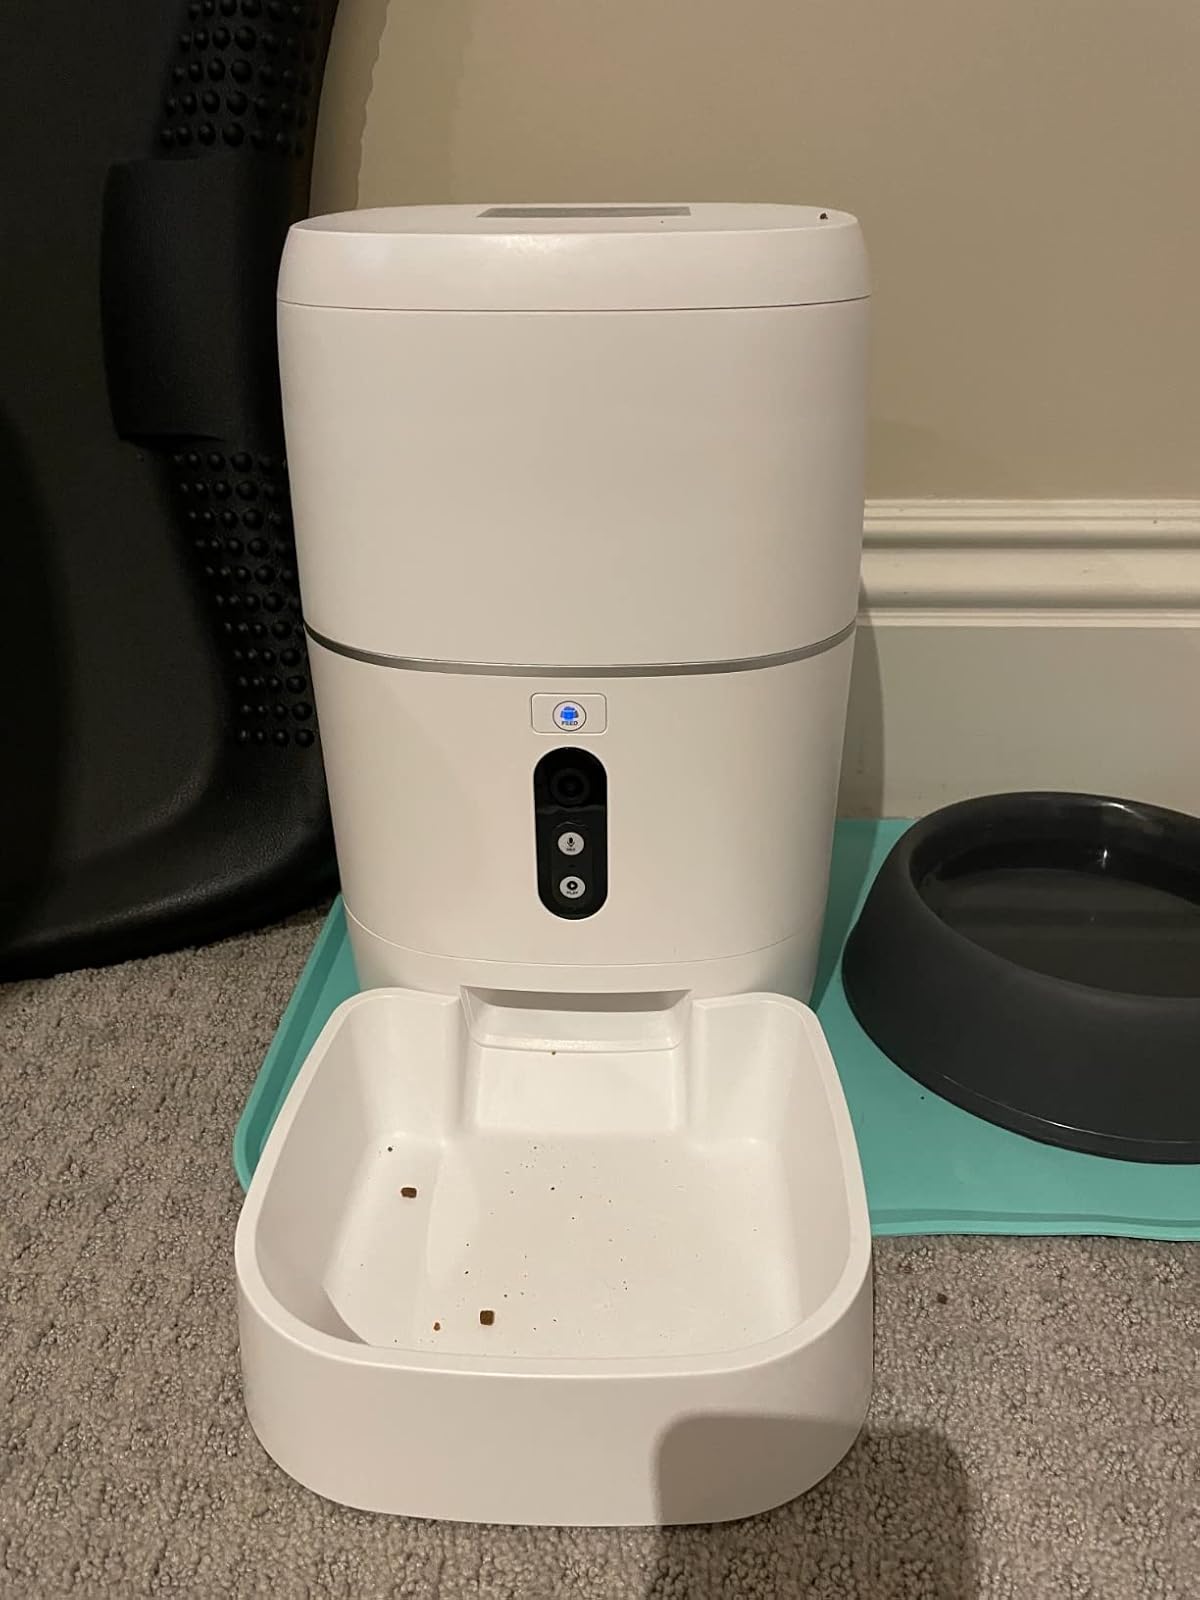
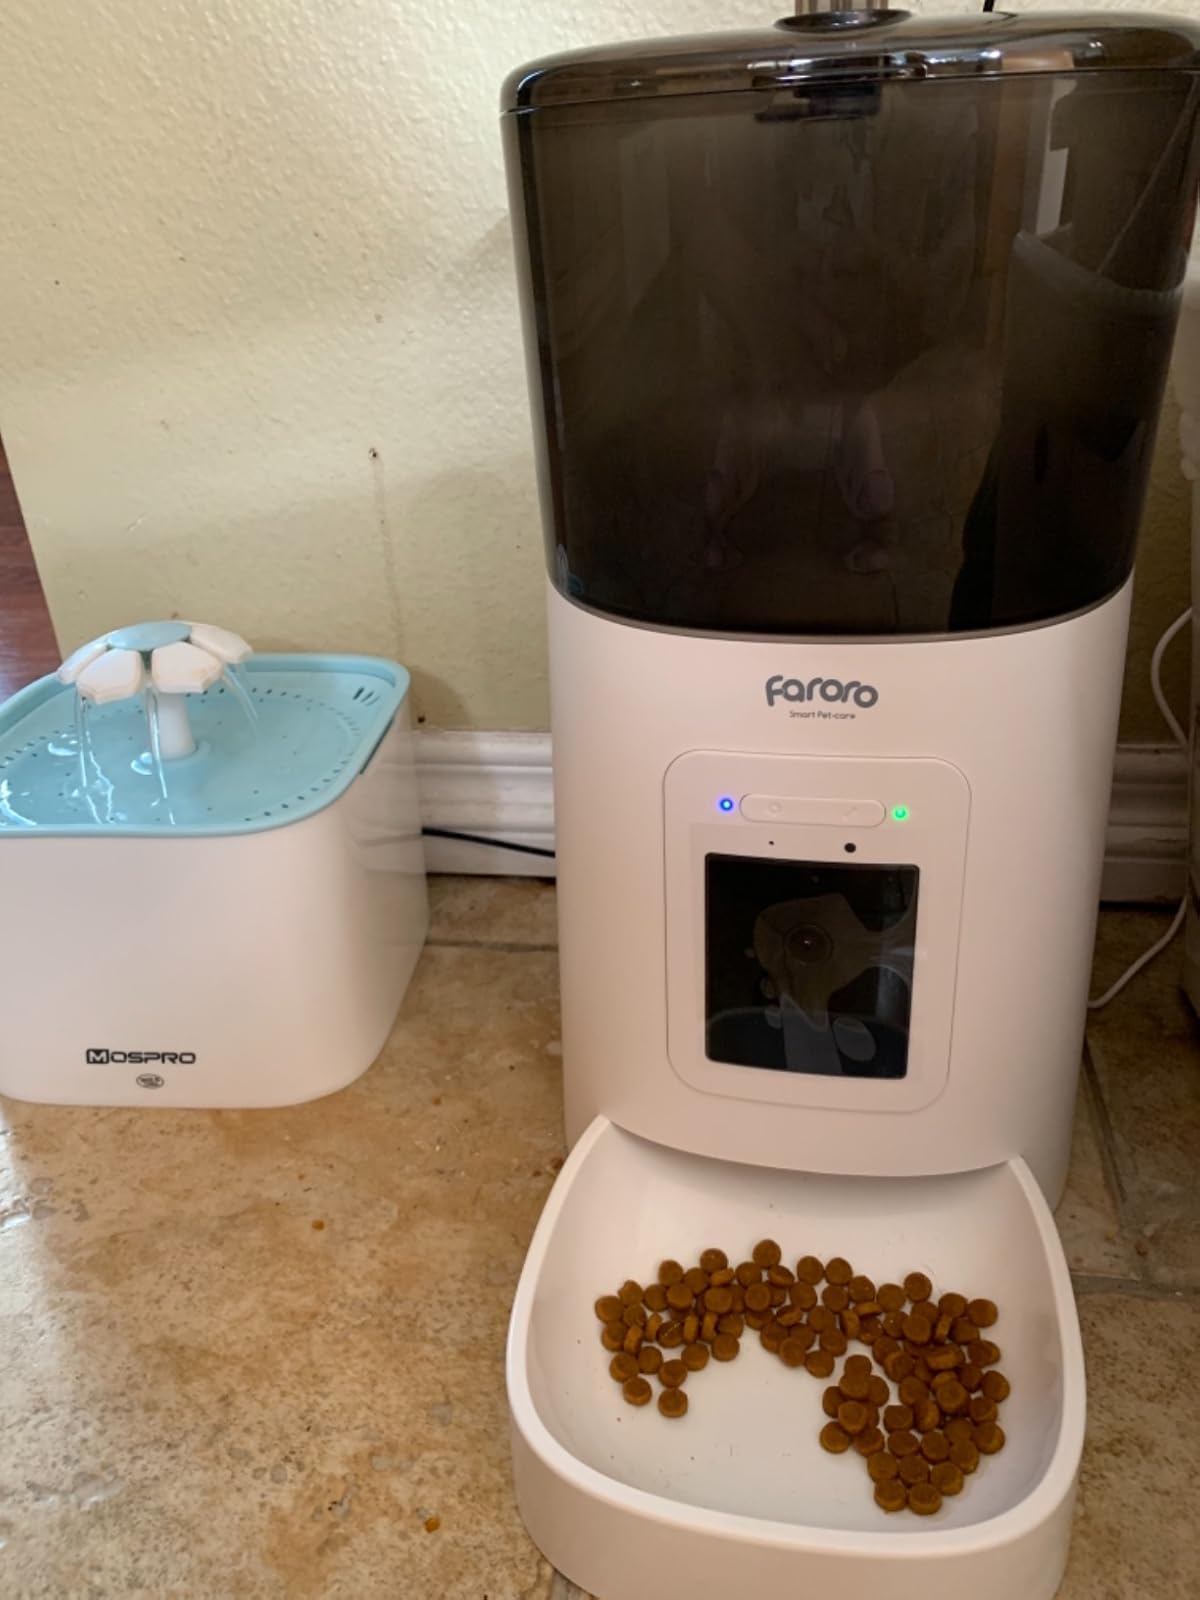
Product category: items_feeder
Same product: no